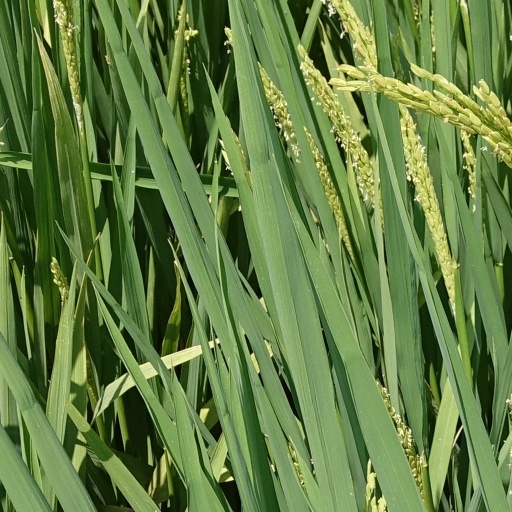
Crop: rice